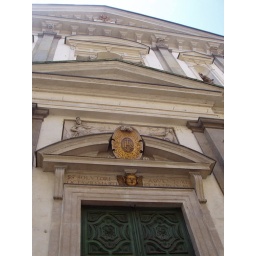
decorated door on a building in the old town